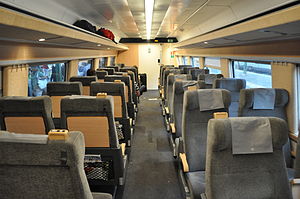
X 2000
Interiør, anden klasse
Der er få eller ingen kildehenvisninger i denne artikel. Du kan hjælpe ved at angive kilder til de påstande som fremføres i artiklen.